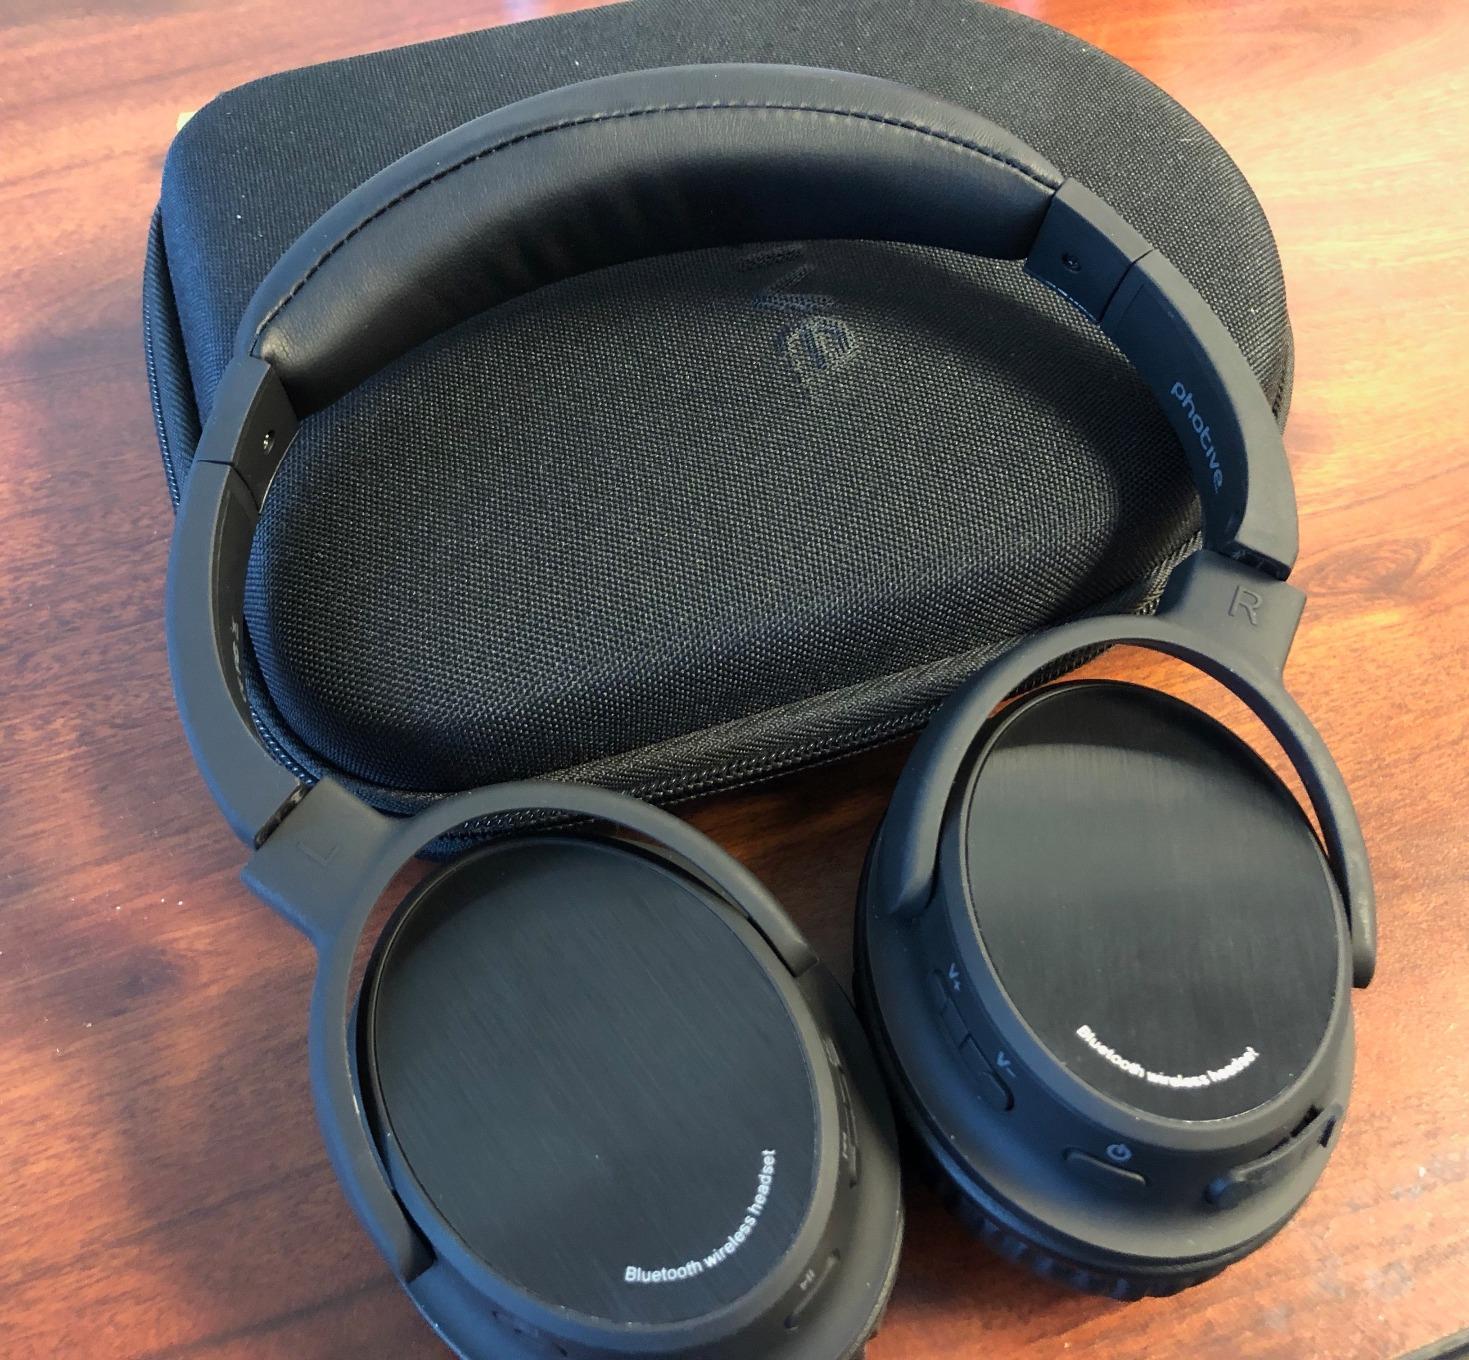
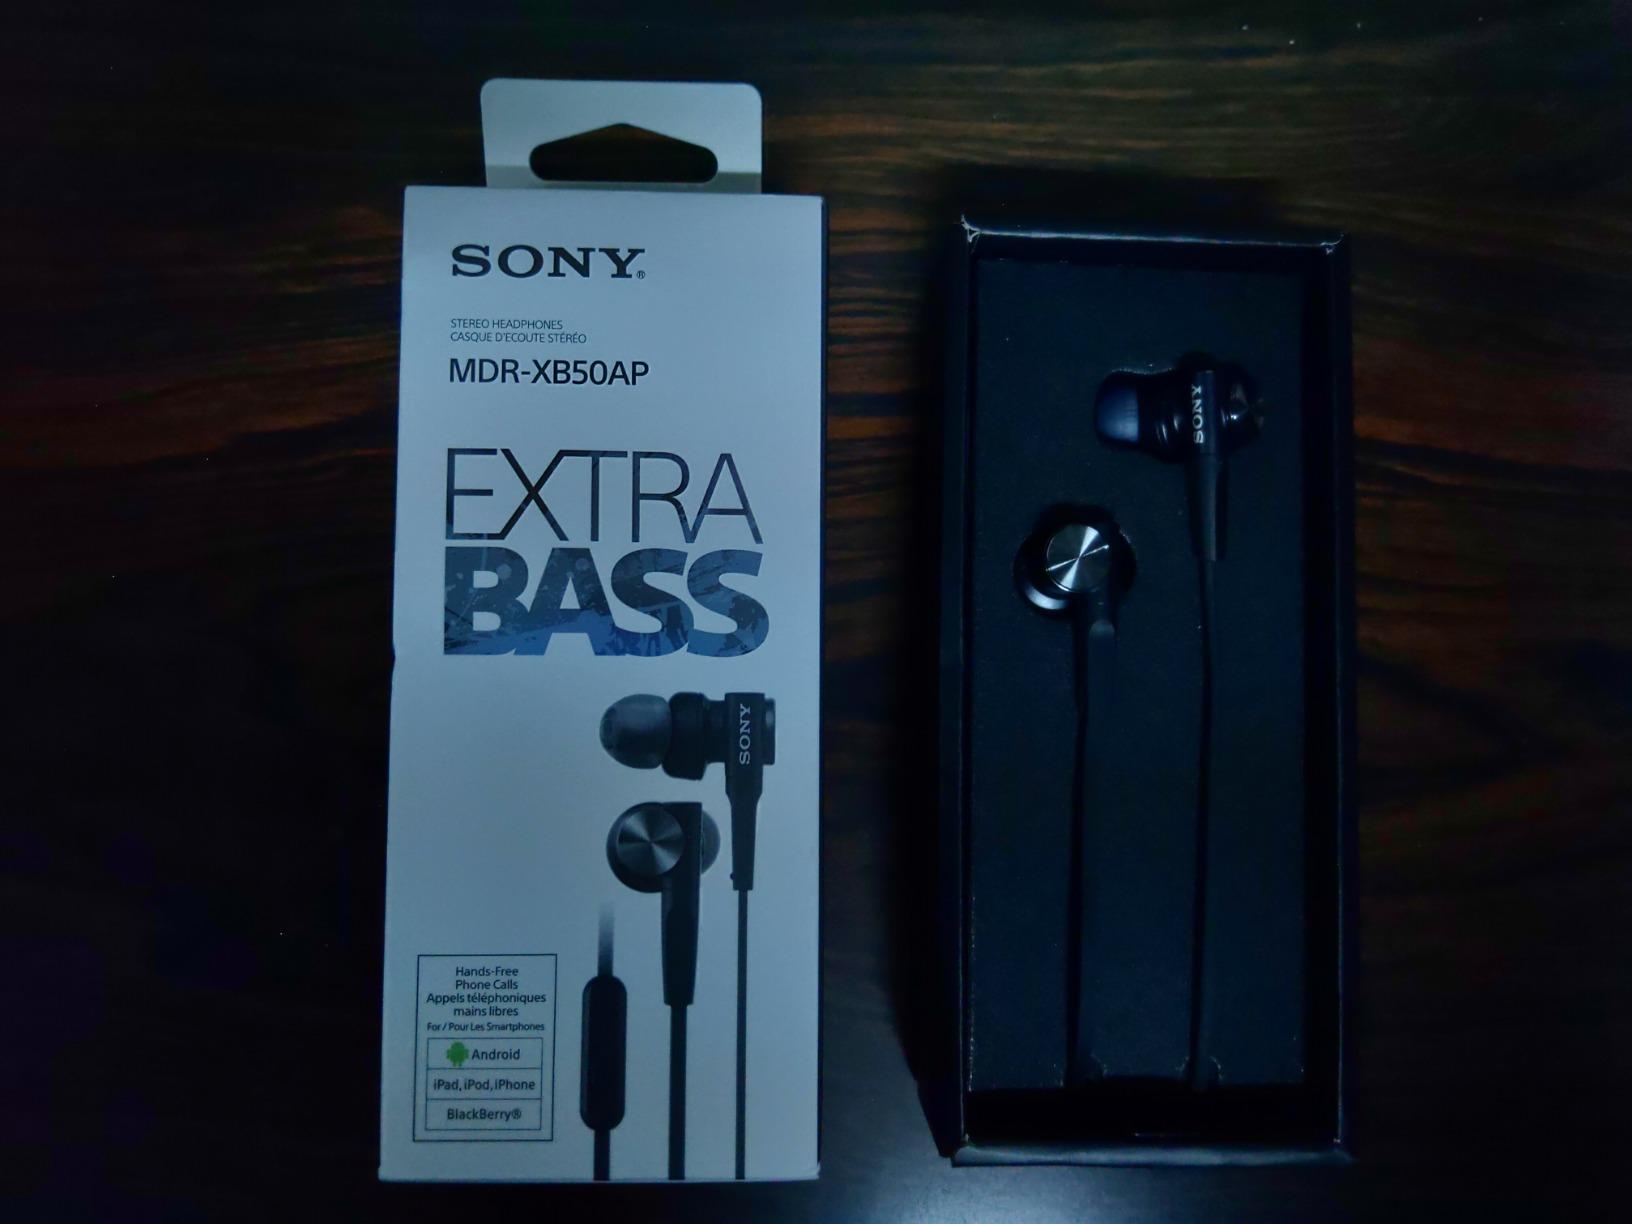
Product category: headphones
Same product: no